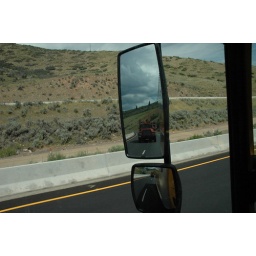
When i looked in the mirror and saw this truck all I could think of was Spielberg's first film...